Answer in natural language. How many Beds are visible in the scene? Choose between the following options: 2, 3, 0, 2 or 4
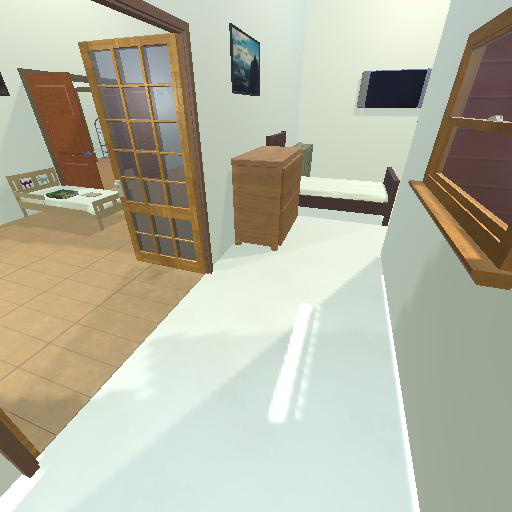
<answer>2</answer>